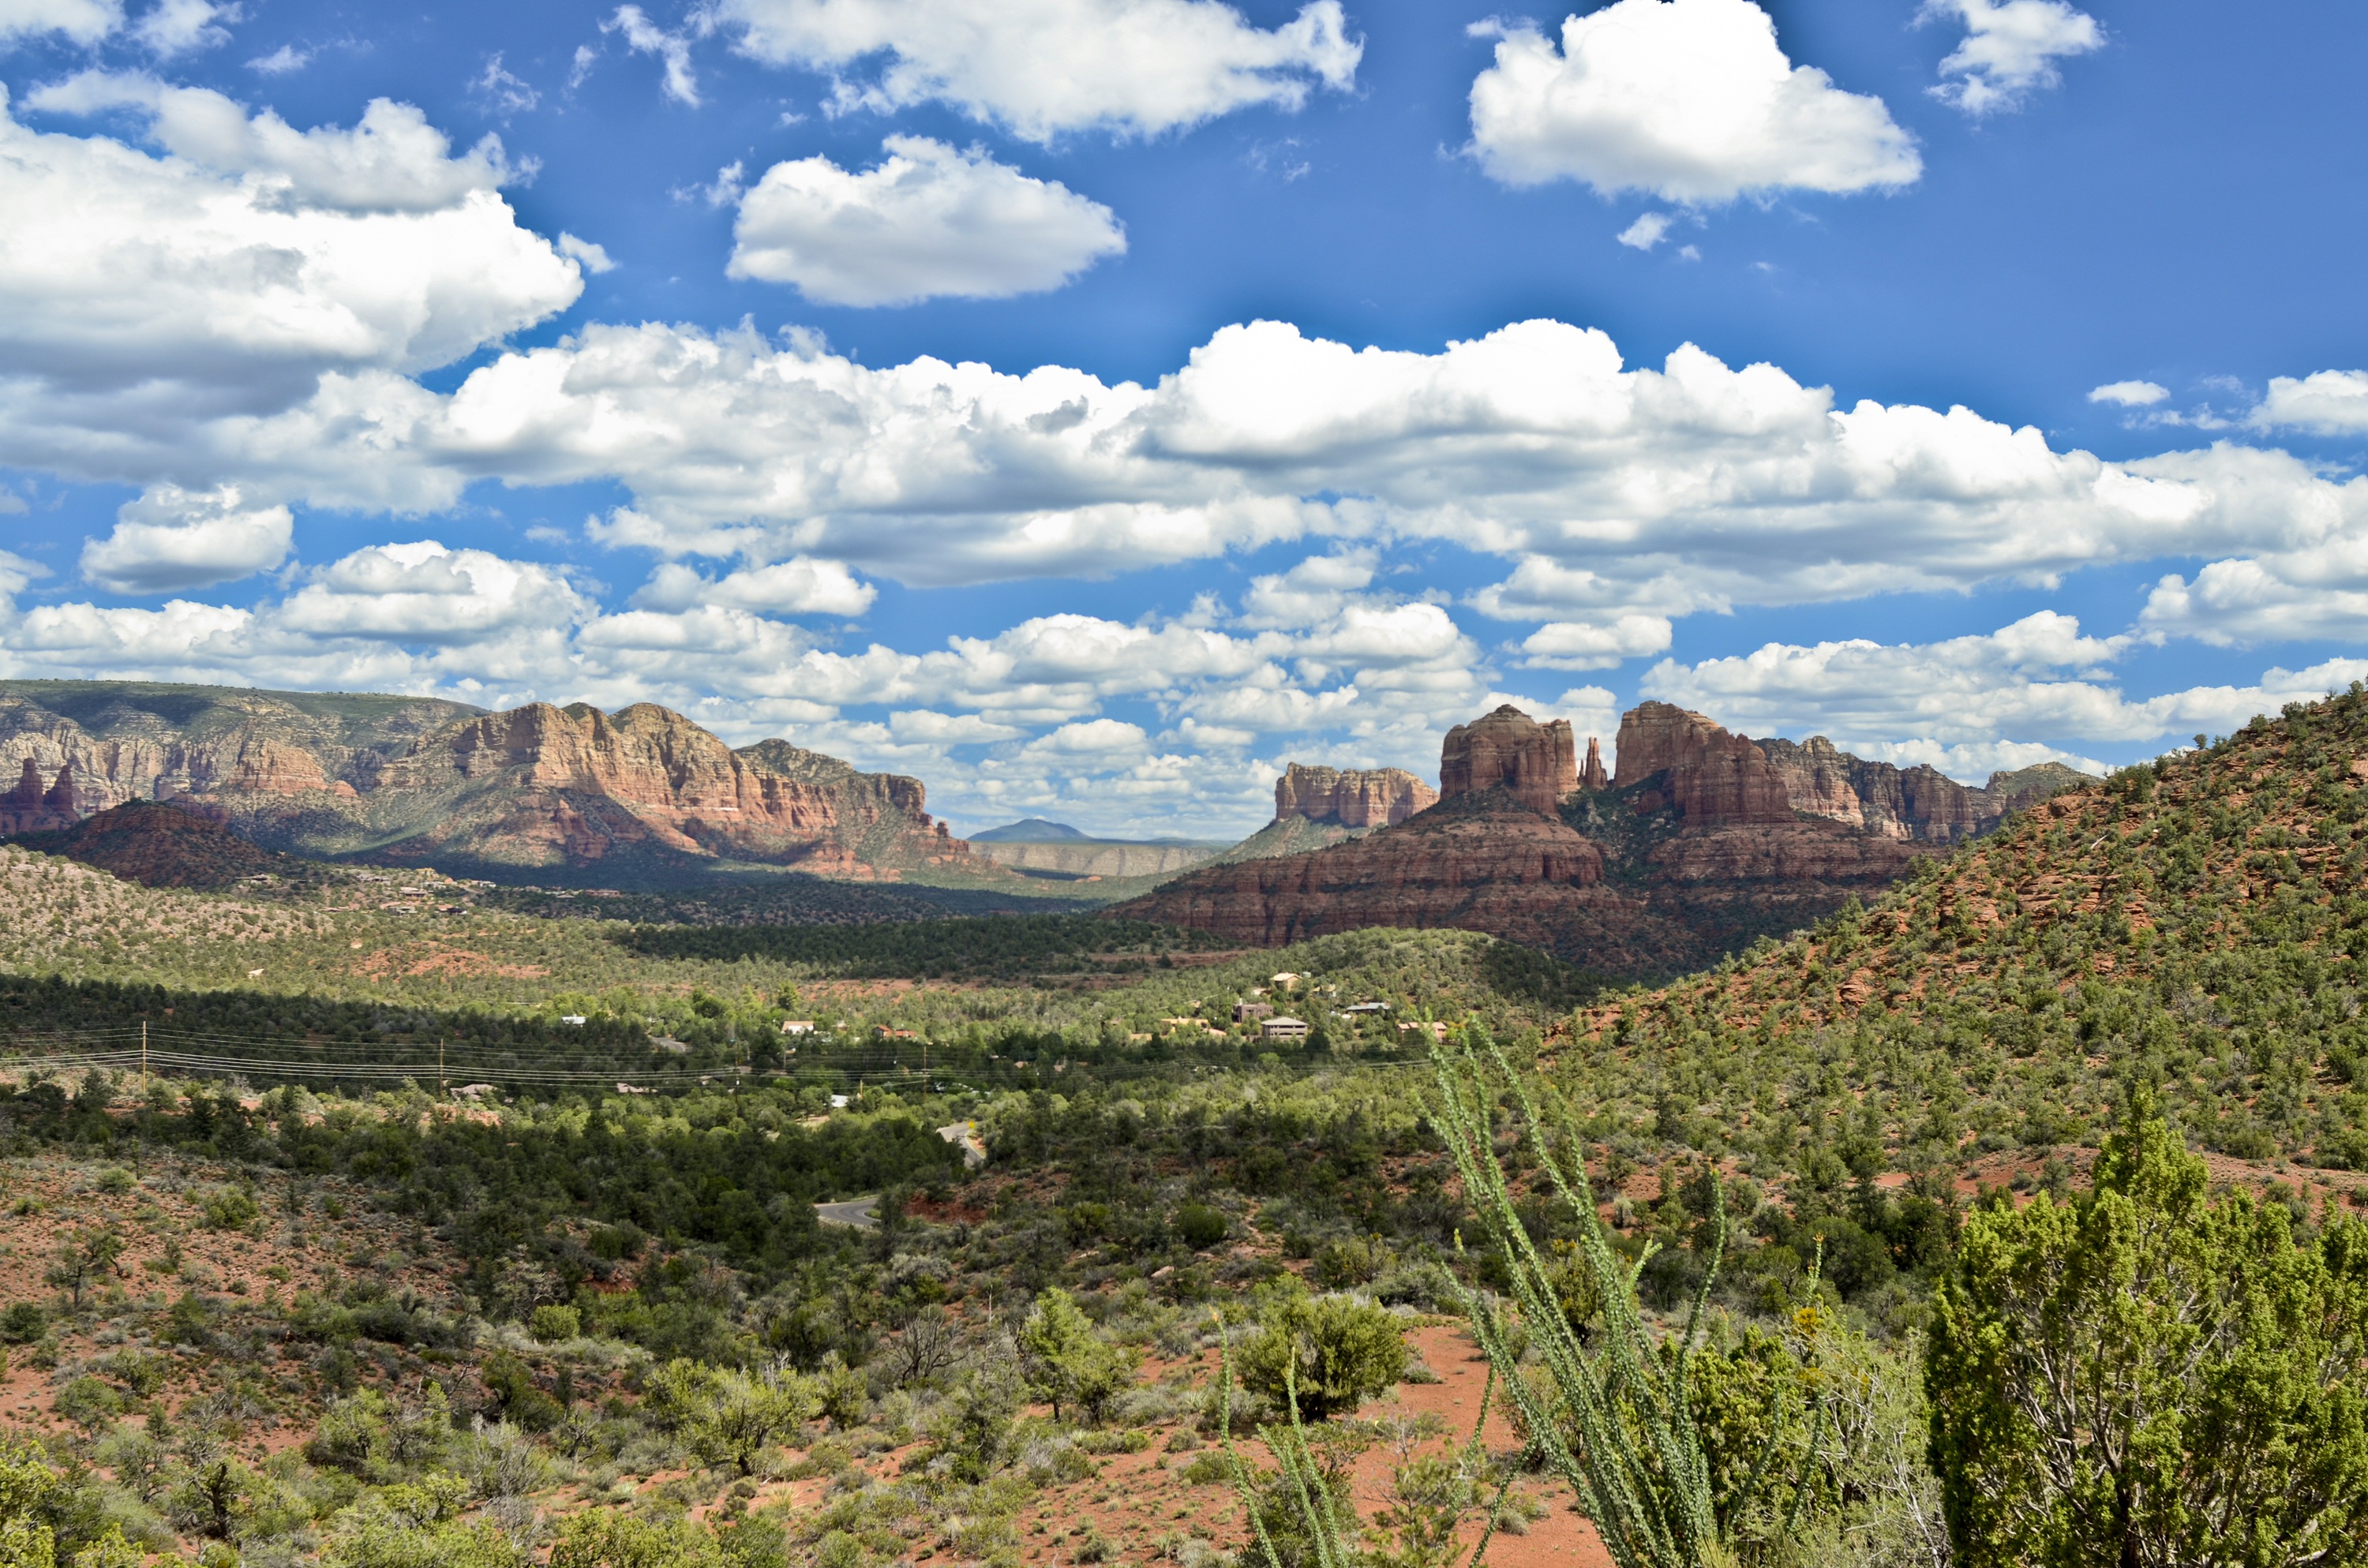
landscape, rock, mountain, meadow, hill, valley, mountain range, panorama, park, canyon, badlands, plateau, sedona, ecosystem, landform, cathedral rock, arizona landmarks, natural environment, geographical feature, mountainous landforms